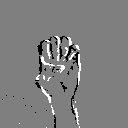
ASL letter: e